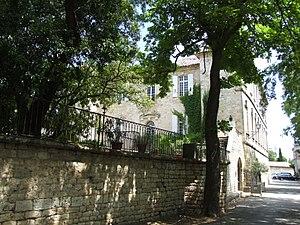
Château d'Arpaillargues, Gard
Arpaillargues-et-Aureillac est une commune française située dans le département du Gard, en région Occitanie.